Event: Nepal Earthquake
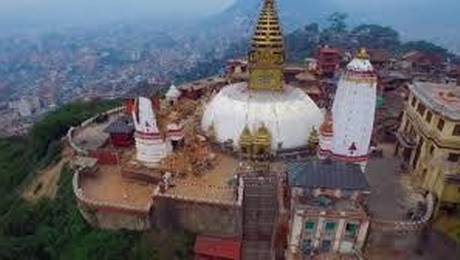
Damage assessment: damage